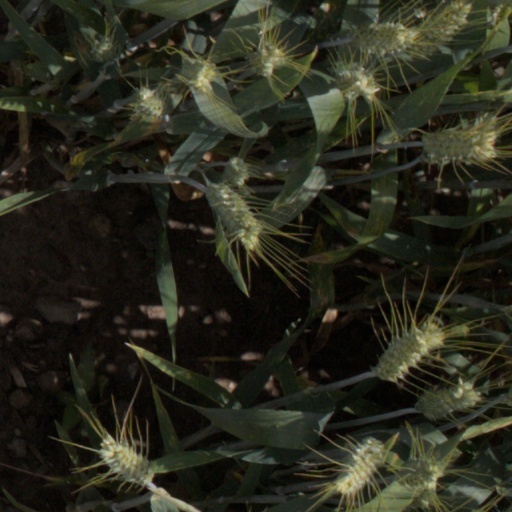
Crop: wheat